Gulf of Tehuantepec

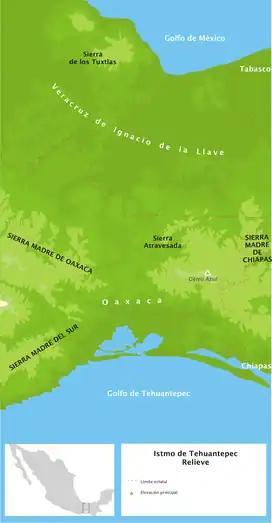
The Gulf of Tehuantepec is located on the Pacific coast of southern Mexico

The Gulf of Tehuantepec is a large body of water on the Pacific coast of the Isthmus of Tehuantepec, southeastern Mexico, at . Many (but not all) Pacific hurricanes form in or near this body of water. A strong, gale-force wind called the Tehuano periodically blows out over the waters of the Gulf of Tehuantepec, inducing strong upwelling of nutrient-rich waters which support abundant sea life.